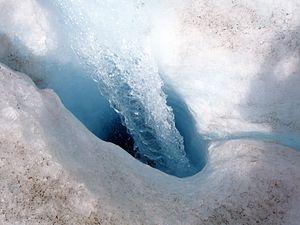
Un moulin est un puits taillé dans un glacier par les eaux de fonte et de pluie se trouvant en surface et par lequel elles transitent pour atteindre un réseau de galeries intra et sous-glaciaires. Ces galeries atteignent en général le substrat rocheux et les eaux ressurgissent au niveau du front glaciaire.